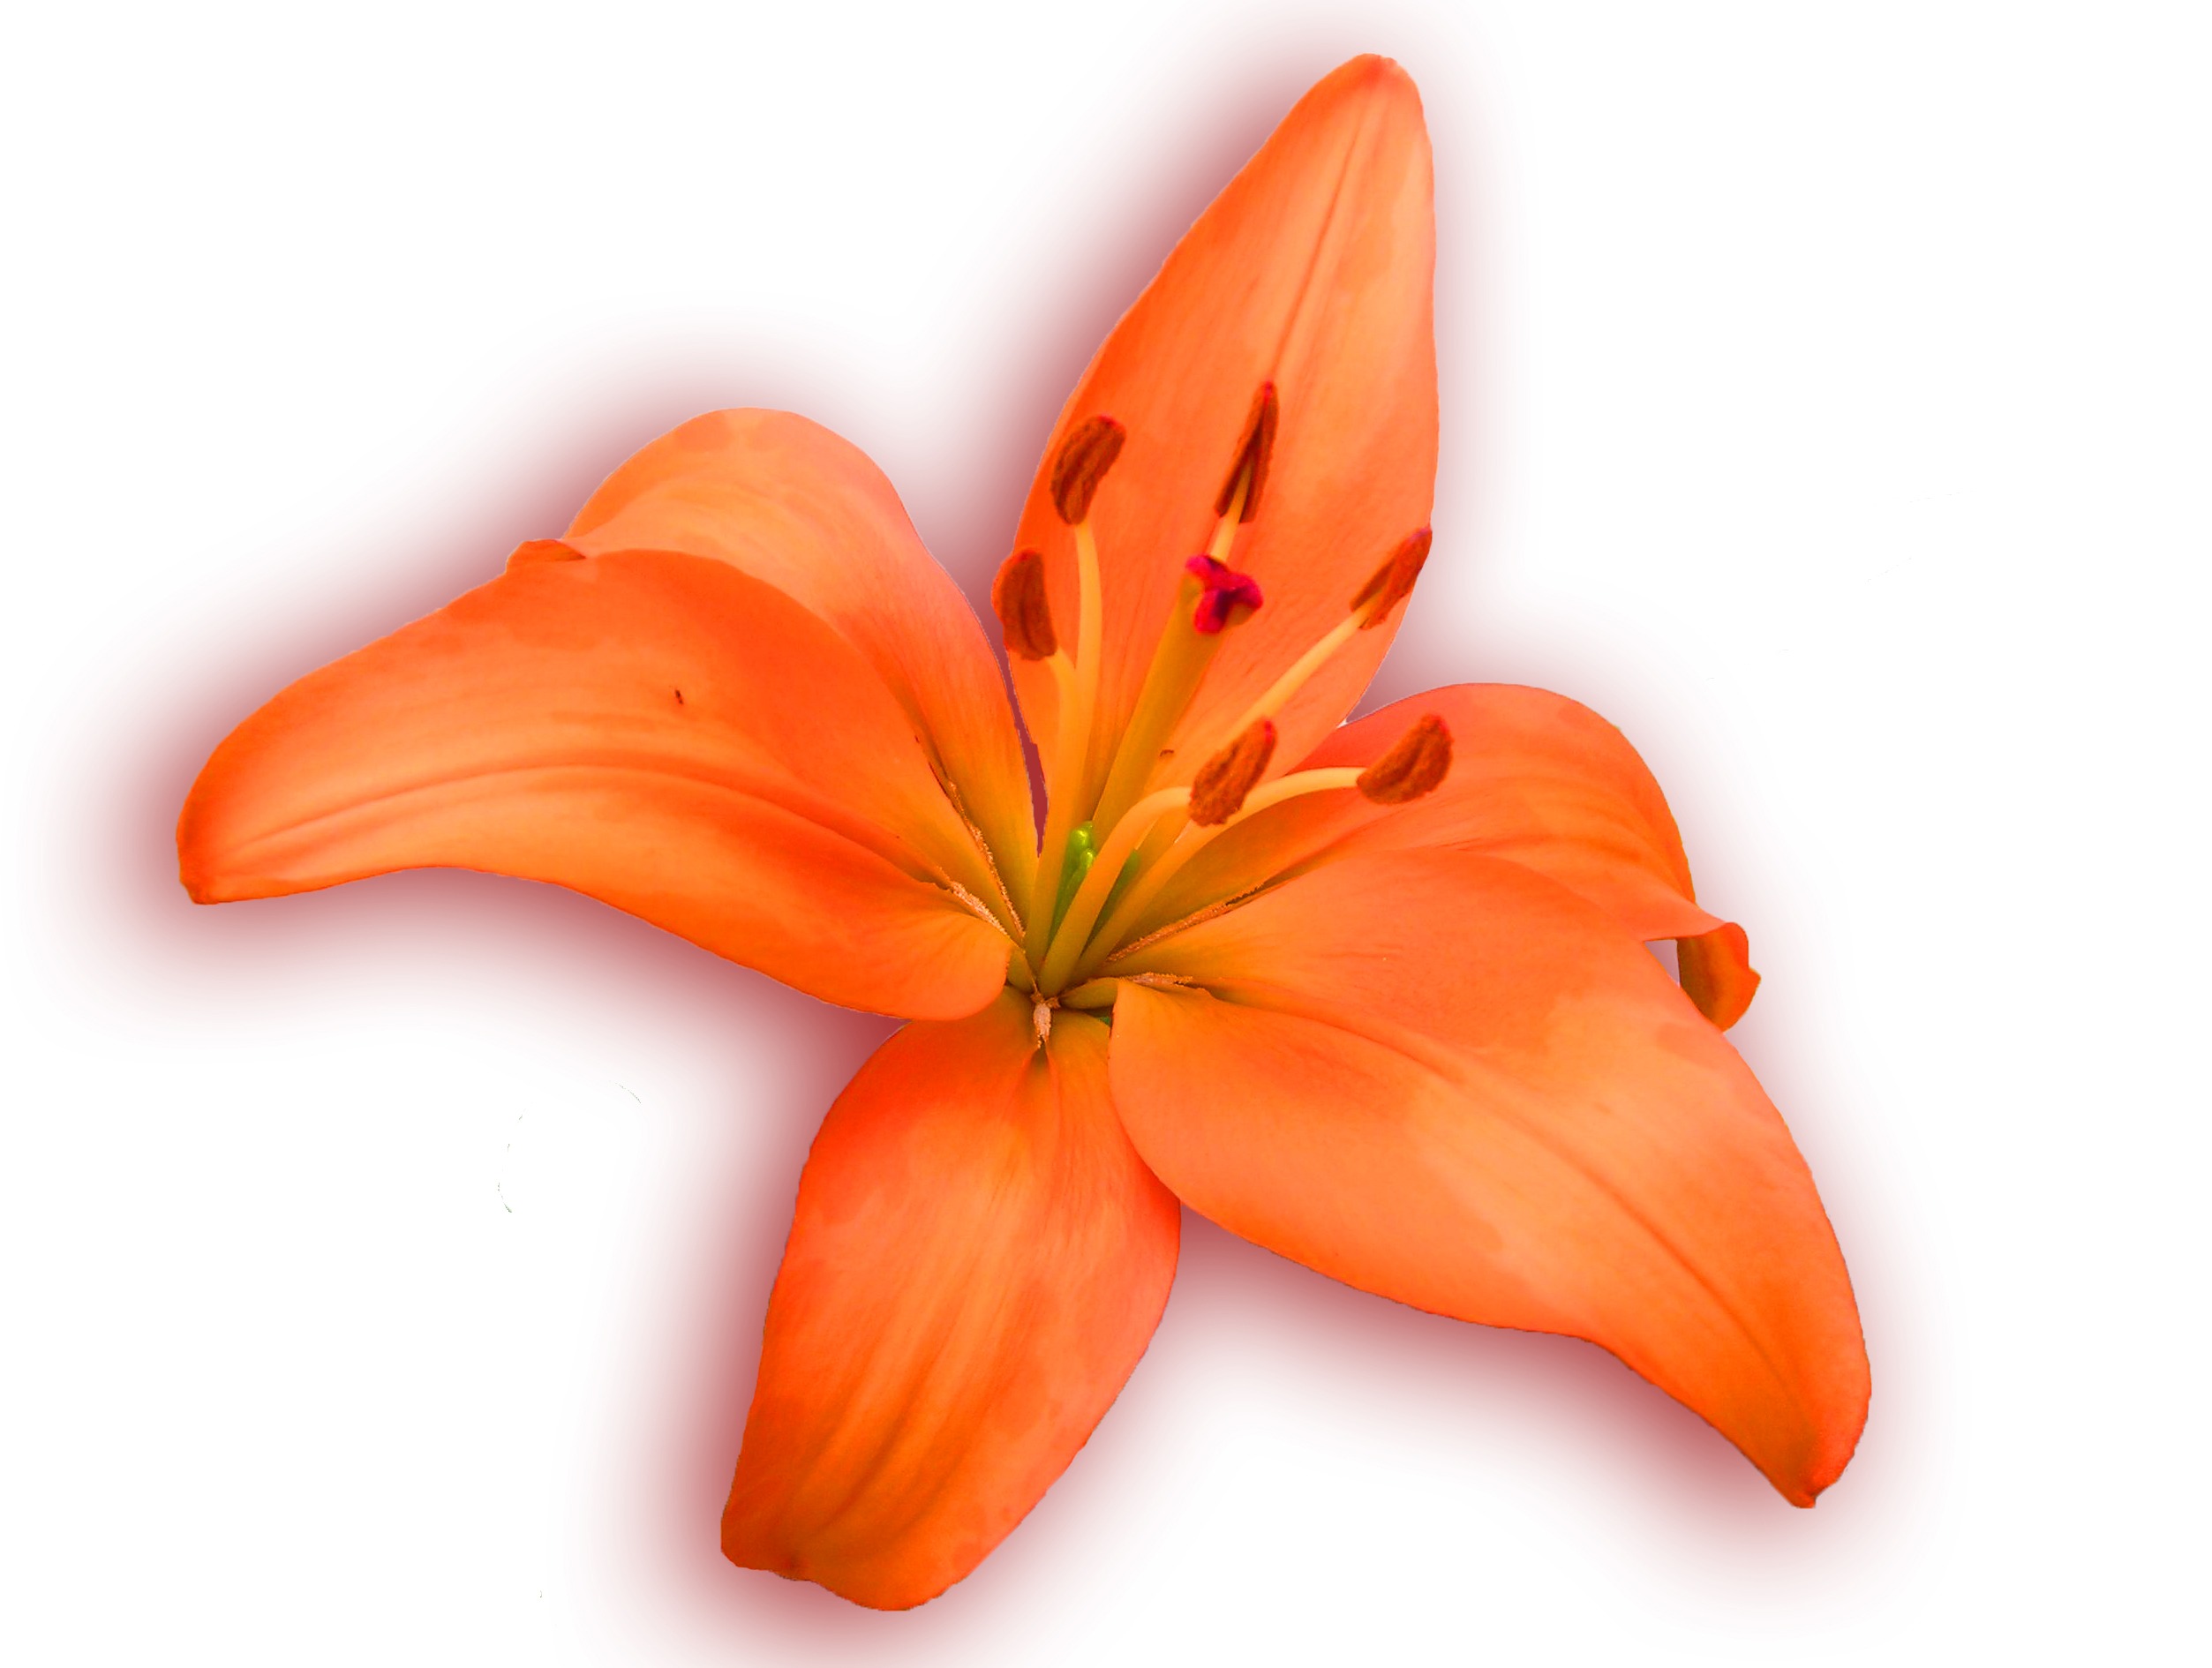
blossom, open, plant, leaf, flower, petal, bloom, isolated, orange, spring, illustration, lily, flowering plant, orange lily, land plant